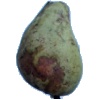
Label: pear_stone